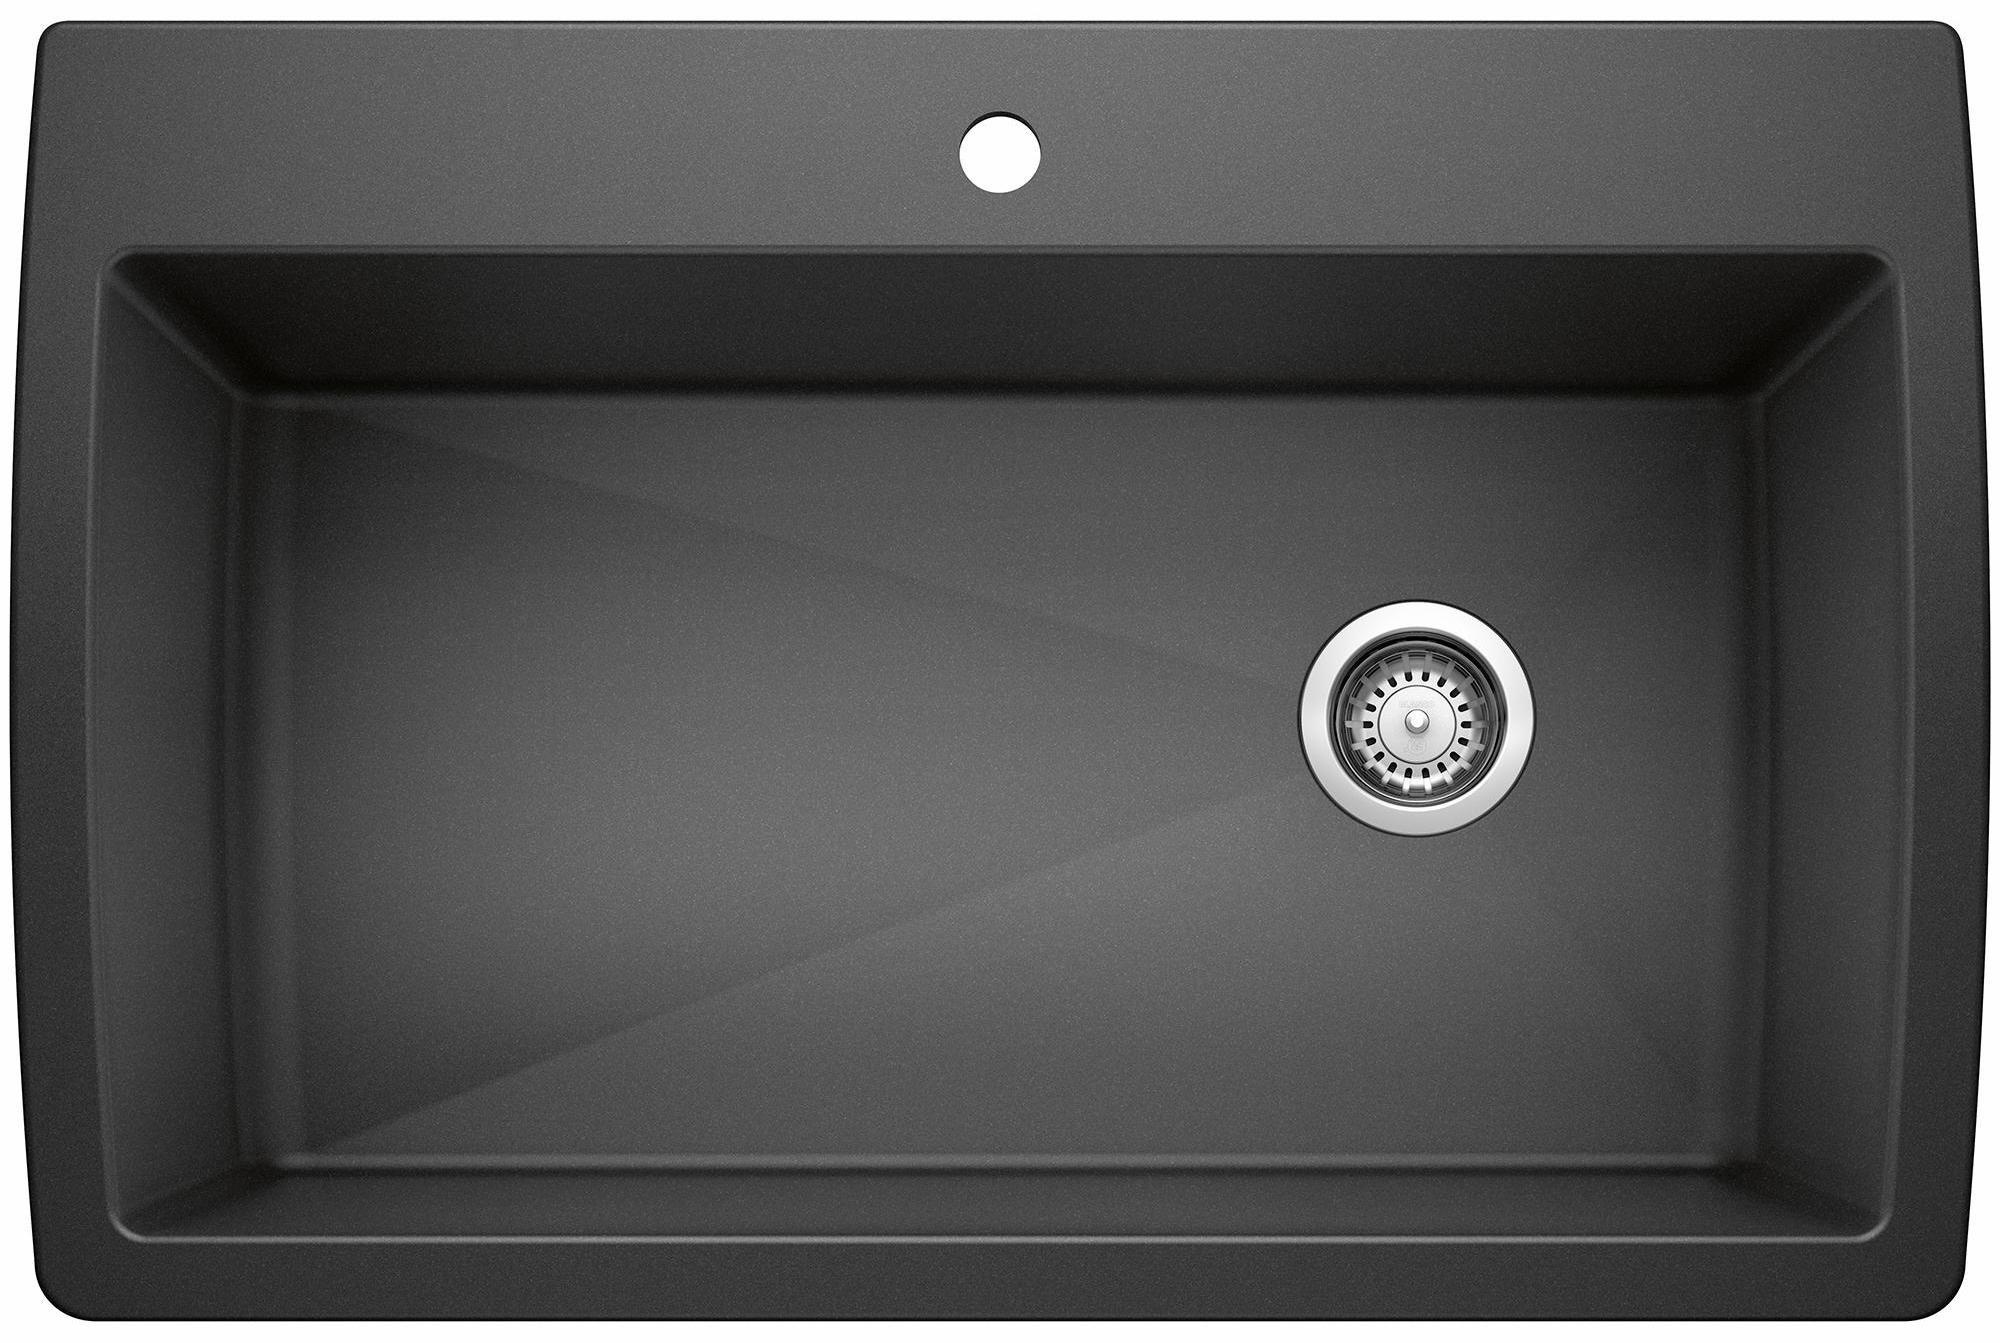
Diamond Super Single Drop-In Silgranit Sink - Anthracite 400069 Blanco
Brand: Blanco
Category: Hardware > Plumbing > Plumbing Fixtures > Sinks > Kitchen & Utility Sinks > Drop-In Sinks